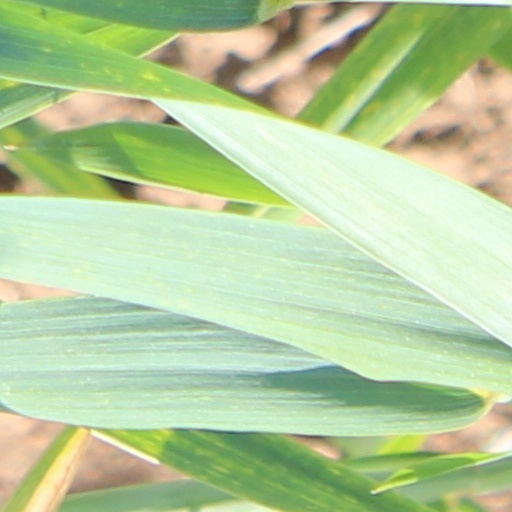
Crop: wheat